ARM big.LITTLE

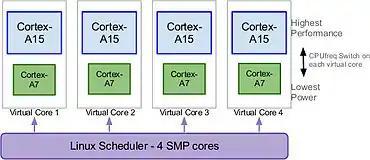
Big.Little in-kernel switcher

CPU migration via the in-kernel switcher (IKS) involves pairing up a 'big' core with a 'LITTLE' core, with possibly many identical pairs in one chip. Each pair operates as one so-termed "virtual core", and only one real core is (fully) powered up and running at a time. The 'big' core is used when the demand is high and the 'LITTLE' core is employed when demand is low. When demand on the virtual core changes (between high and low), the incoming core is powered up, running state is transferred, the outgoing is shut down, and processing continues on the new core. Switching is done via the cpufreq framework. A complete big.LITTLE IKS implementation was added in Linux 3.11. big.LITTLE IKS is an improvement of cluster migration, the main difference being that each pair is visible to the scheduler.